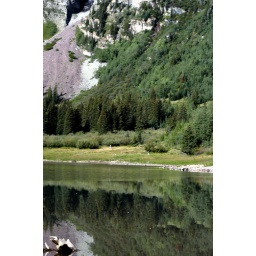
The mountains of Colorado and a small lake in the valley.